Białystok

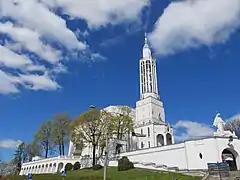
St. Roch's Church, 1920s and 1930s Modernist architecture

Białystok is roughly circular, centered around the Central market square and Branicki Palace. The decisive influence on the development of the city was exerted by natural and human factors - the course of roads, the Biała and its tributaries and the layout of railway lines. The choice of land for the construction of the factory was also determined by the price of the plot. The layout of the city, in accordance with the 18th century palace and park layout, emphasizing the magnificence of the residence, hindered the development of the city in width. Two railway lines: Białystok-Suwałki and Białystok-Słonim, separated its northern and eastern parts from the rest of the city: Dziesięciny, Wygoda, Zacisze, Pieczurki. Originally, the city's territory was about 50 hectares. In its early days Białystok was located at the intersection of two local roads and had two most important monuments: a church (with the current brick church from 1626) with an accompanying market square and a Gothic castle owned by the noble Wiesiołowski family, the former owners of the town. The project which was aimed at rebuilding the layout of the city was initiated by Stefan Mikołaj Branicki at the end of the 17th and early 18th centuries. He established a new market (part of the western side of Kosciuszki Square with the town hall, located on the western side of Sienkiewicza Street). The route leading towards Suraż was moved to a new location (today's Suraska Street) forming straight road section ending in the southern corner of the market square and creating a new viewing corridor. This design decision made it possible to erect new buildings so that the old part of the settlement and the Jewish quarter were no longer visible. The second viewing corridor was created by shifting the existing route leading towards Choroszcz to the northern corner of the market square.